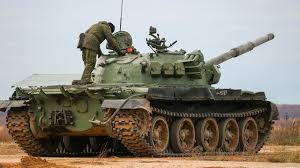
Label: T-72